Omphalos

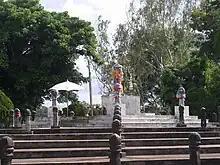
Omphalos of Chiang Rai, Thailand.

In literature, the word "omphalos" has held various meanings but usually refers to the stone at Delphi. Authors who have used the term include: Homer, Pausanias, D.H. Lawrence, James Joyce, Philip K. Dick, Jacques Derrida, Ted Chiang, Sandy Hingston and Seamus Heaney. For example, Joyce uses the term in the novel, "Ulysses":